Aerial warfare during Operation Barbarossa

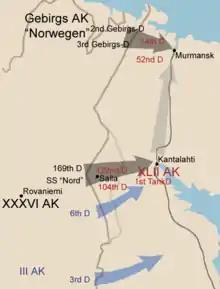
The original plan for operation "Silver Fox".

The Luftwaffe was highly effective at carrying out close support operations, in direct or indirect support of the army and at winning and maintaining air superiority. German doctrine, and experiences in the Spanish Civil War, then Europe, had developed suitable aircraft for the role, such as the Messerschmitt Bf 109, Heinkel He 111, Dornier Do 17, Junkers Ju 88 and Junkers Ju 87. Their aircrews were still highly trained, and despite attrition, still had a cadre of experienced personnel. The air-to-ground support was the best in the World at the time. Forward air controllers ("Flivo"s) were attached to every mechanised and "panzer" division, to allow for accurate air support, free from friendly-fire incidents and in real time.